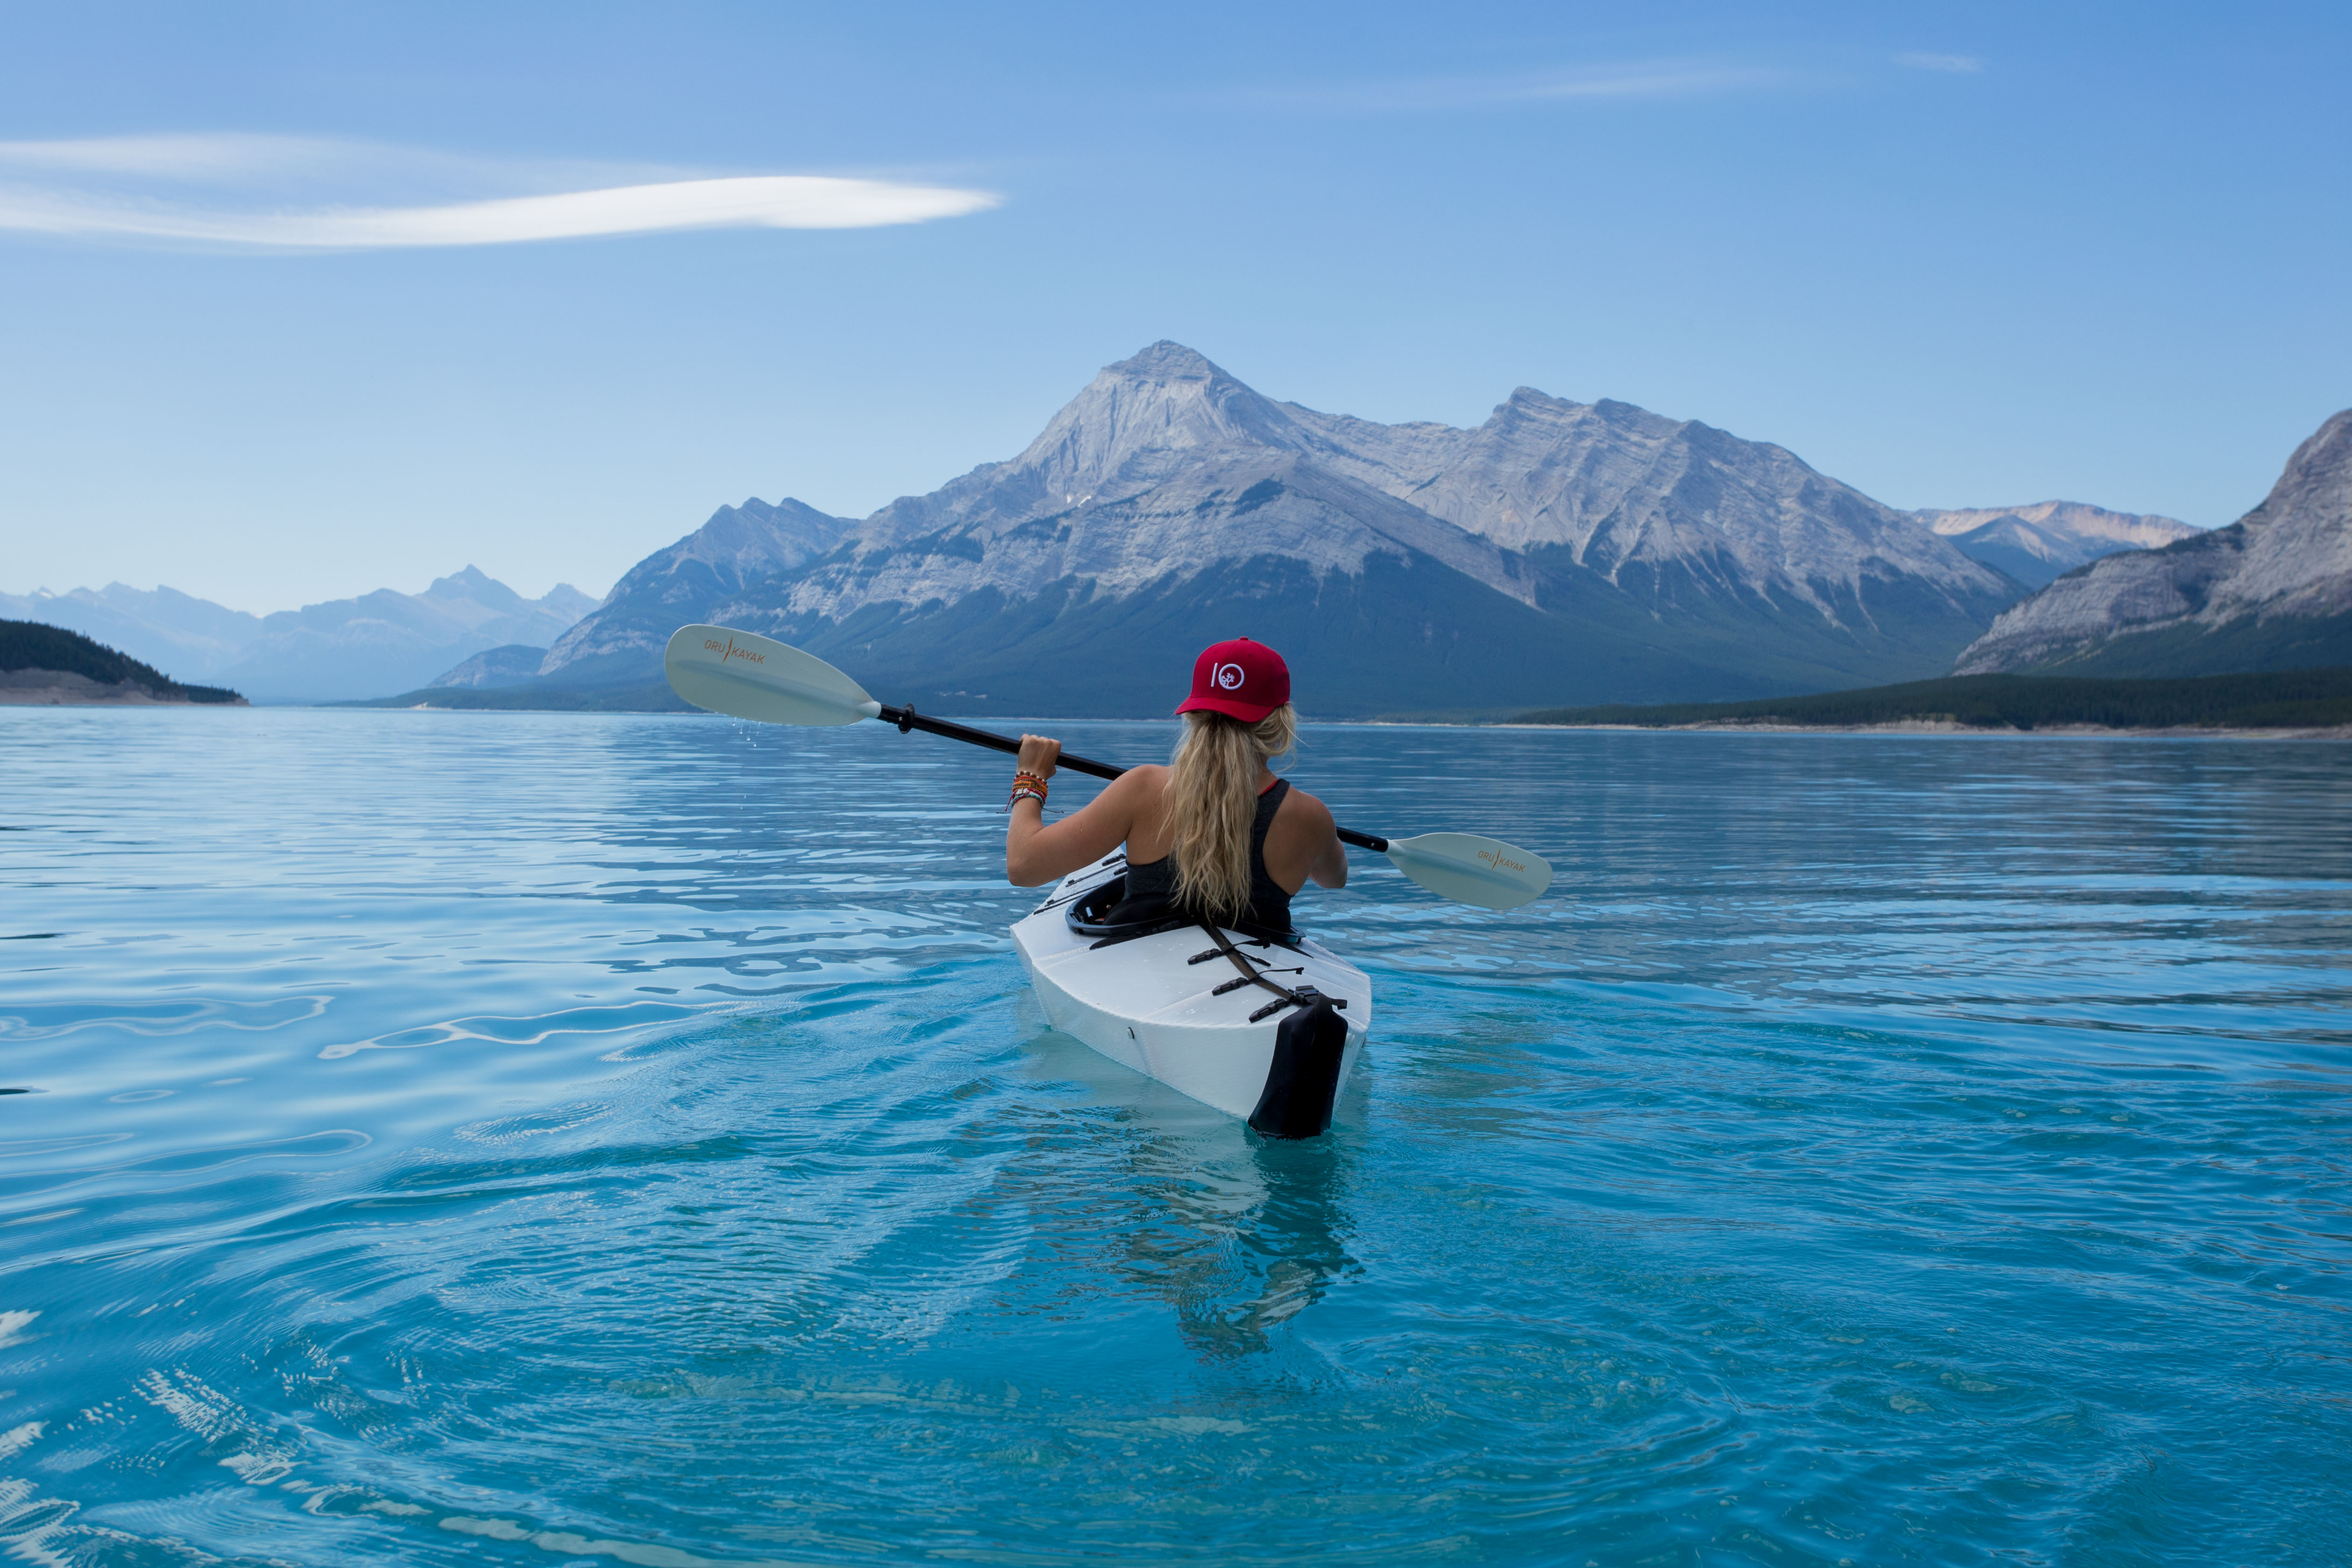
sea, water, nature, sky, woman, lake, adventure, canoe, paddle, vehicle, extreme sport, kayak, boating, mountains